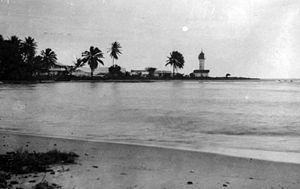
Phare de Kribi (Cameroun)